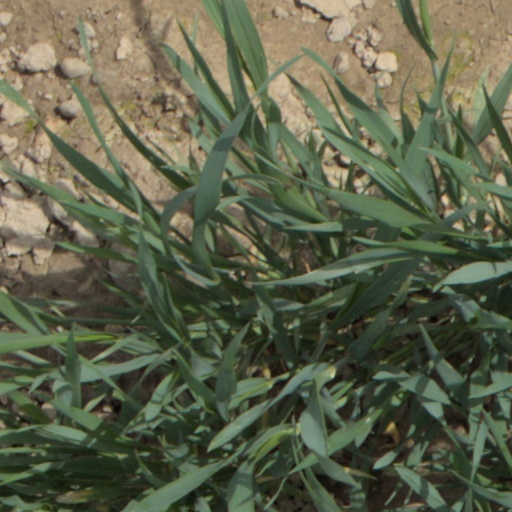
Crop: wheat